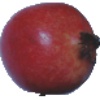
Label: pomegranate